Santa Maria Maggiore

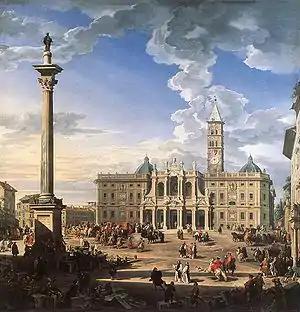
The Piazza and Church of Santa Maria Maggiore, by Giovanni Paolo Panini

A Catholic church can only be honored with the title of "basilica" by apostolic grant or from immemorial custom. Santa Maria Maggiore is one of the only four that hold the title of "major basilica". The other three are the basilicas of St. John in the Lateran, St. Peter, and St. Paul outside the Walls. The title of major basilica was once used more widely, being attached, for instance, to the Basilica of St. Mary of the Angels in Assisi.